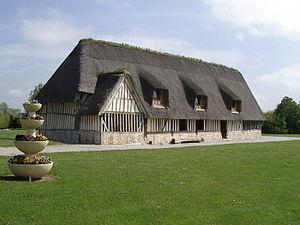
Bâtiment contenant le pressoir de Jonquerets-de-Livet (France, Eure)
Le pays d'Ouche est un pays normand qui comprend le nord-est du département de l'Orne et le sud-ouest de celui de l'Eure. Centrée sur la vallée de la Risle en amont de Beaumont-le-Roger, cette région naturelle est délimitée par la Charentonne au nord et par l'Iton à l'est. Elle confine au pays d'Auge, à la campagne de Falaise et à la campagne d'Alençon à l'ouest, au Perche et au Thymerais au sud, à la campagne de Saint-André à l'est, au Lieuvin et à la campagne du Neubourg au nord. La ville la plus peuplée du pays d'Ouche est L'Aigle.
Jonquerets-de-Livet est une ancienne commune française, située dans le département de l'Eure en région Normandie, devenue le 1ᵉʳ janvier 2016 une commune déléguée au sein de la commune nouvelle de Mesnil-en-Ouche.
La chaumière est une maison rurale traditionnelle de l'Europe septentrionale et occidentale, qui tire son nom de sa toiture recouverte de chaume. On la trouve principalement dans les pays du nord et du nord ouest de l'Europe : Îles Britanniques, Pays-Bas, Allemagne, Danemark, ainsi que dans le nord-ouest de la France, essentiellement en Normandie et, dans une moindre mesure, en Bretagne. Il existe cependant des régions plus méridionales où elle est présente dans un espace limité, comme la Camargue, la Brière, ou à des endroits où une présence historique est attestée, comme autrefois au Québec, principalement pour les bâtiments de ferme, héritage datant de l'époque de la Nouvelle-France encore présent au début du XXᵉ siècle.